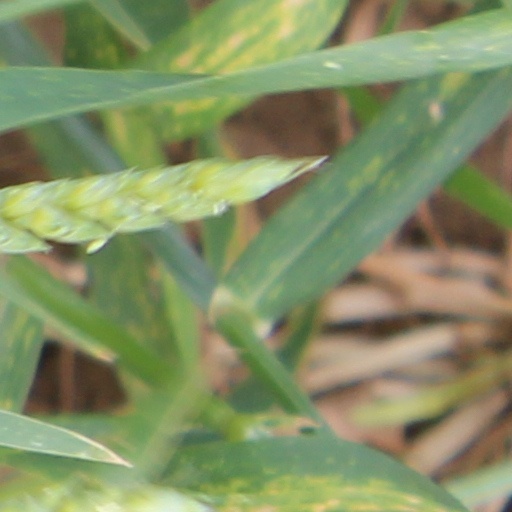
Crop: wheat